Alcohol laws of Turkey

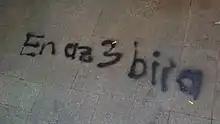
Graffiti seen during the 2013 protests in Turkey, showing the words "At least 3 beers", a reference to the new alcohol restrictions and Erdoğan's recommendation for families to have at least three children.

Licenses are required in Turkey to sell or serve alcohol, including beer. Alcohol can be sold in markets only between 6 am and 10 pm, but there is no time limit in restaurants, bars, etc. Student dormitories, health institutions, sports clubs, education institutions and filling stations are prohibited from selling alcohol.